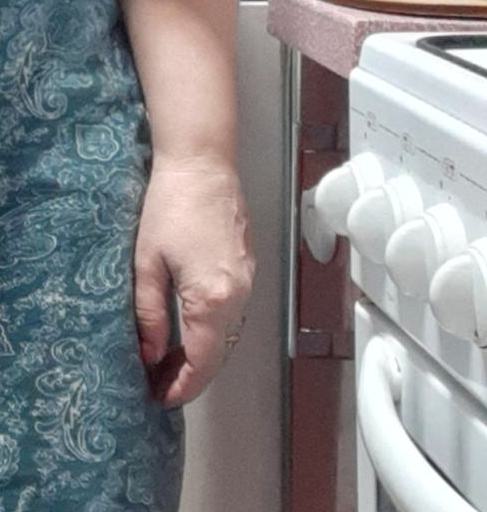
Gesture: no_gesture